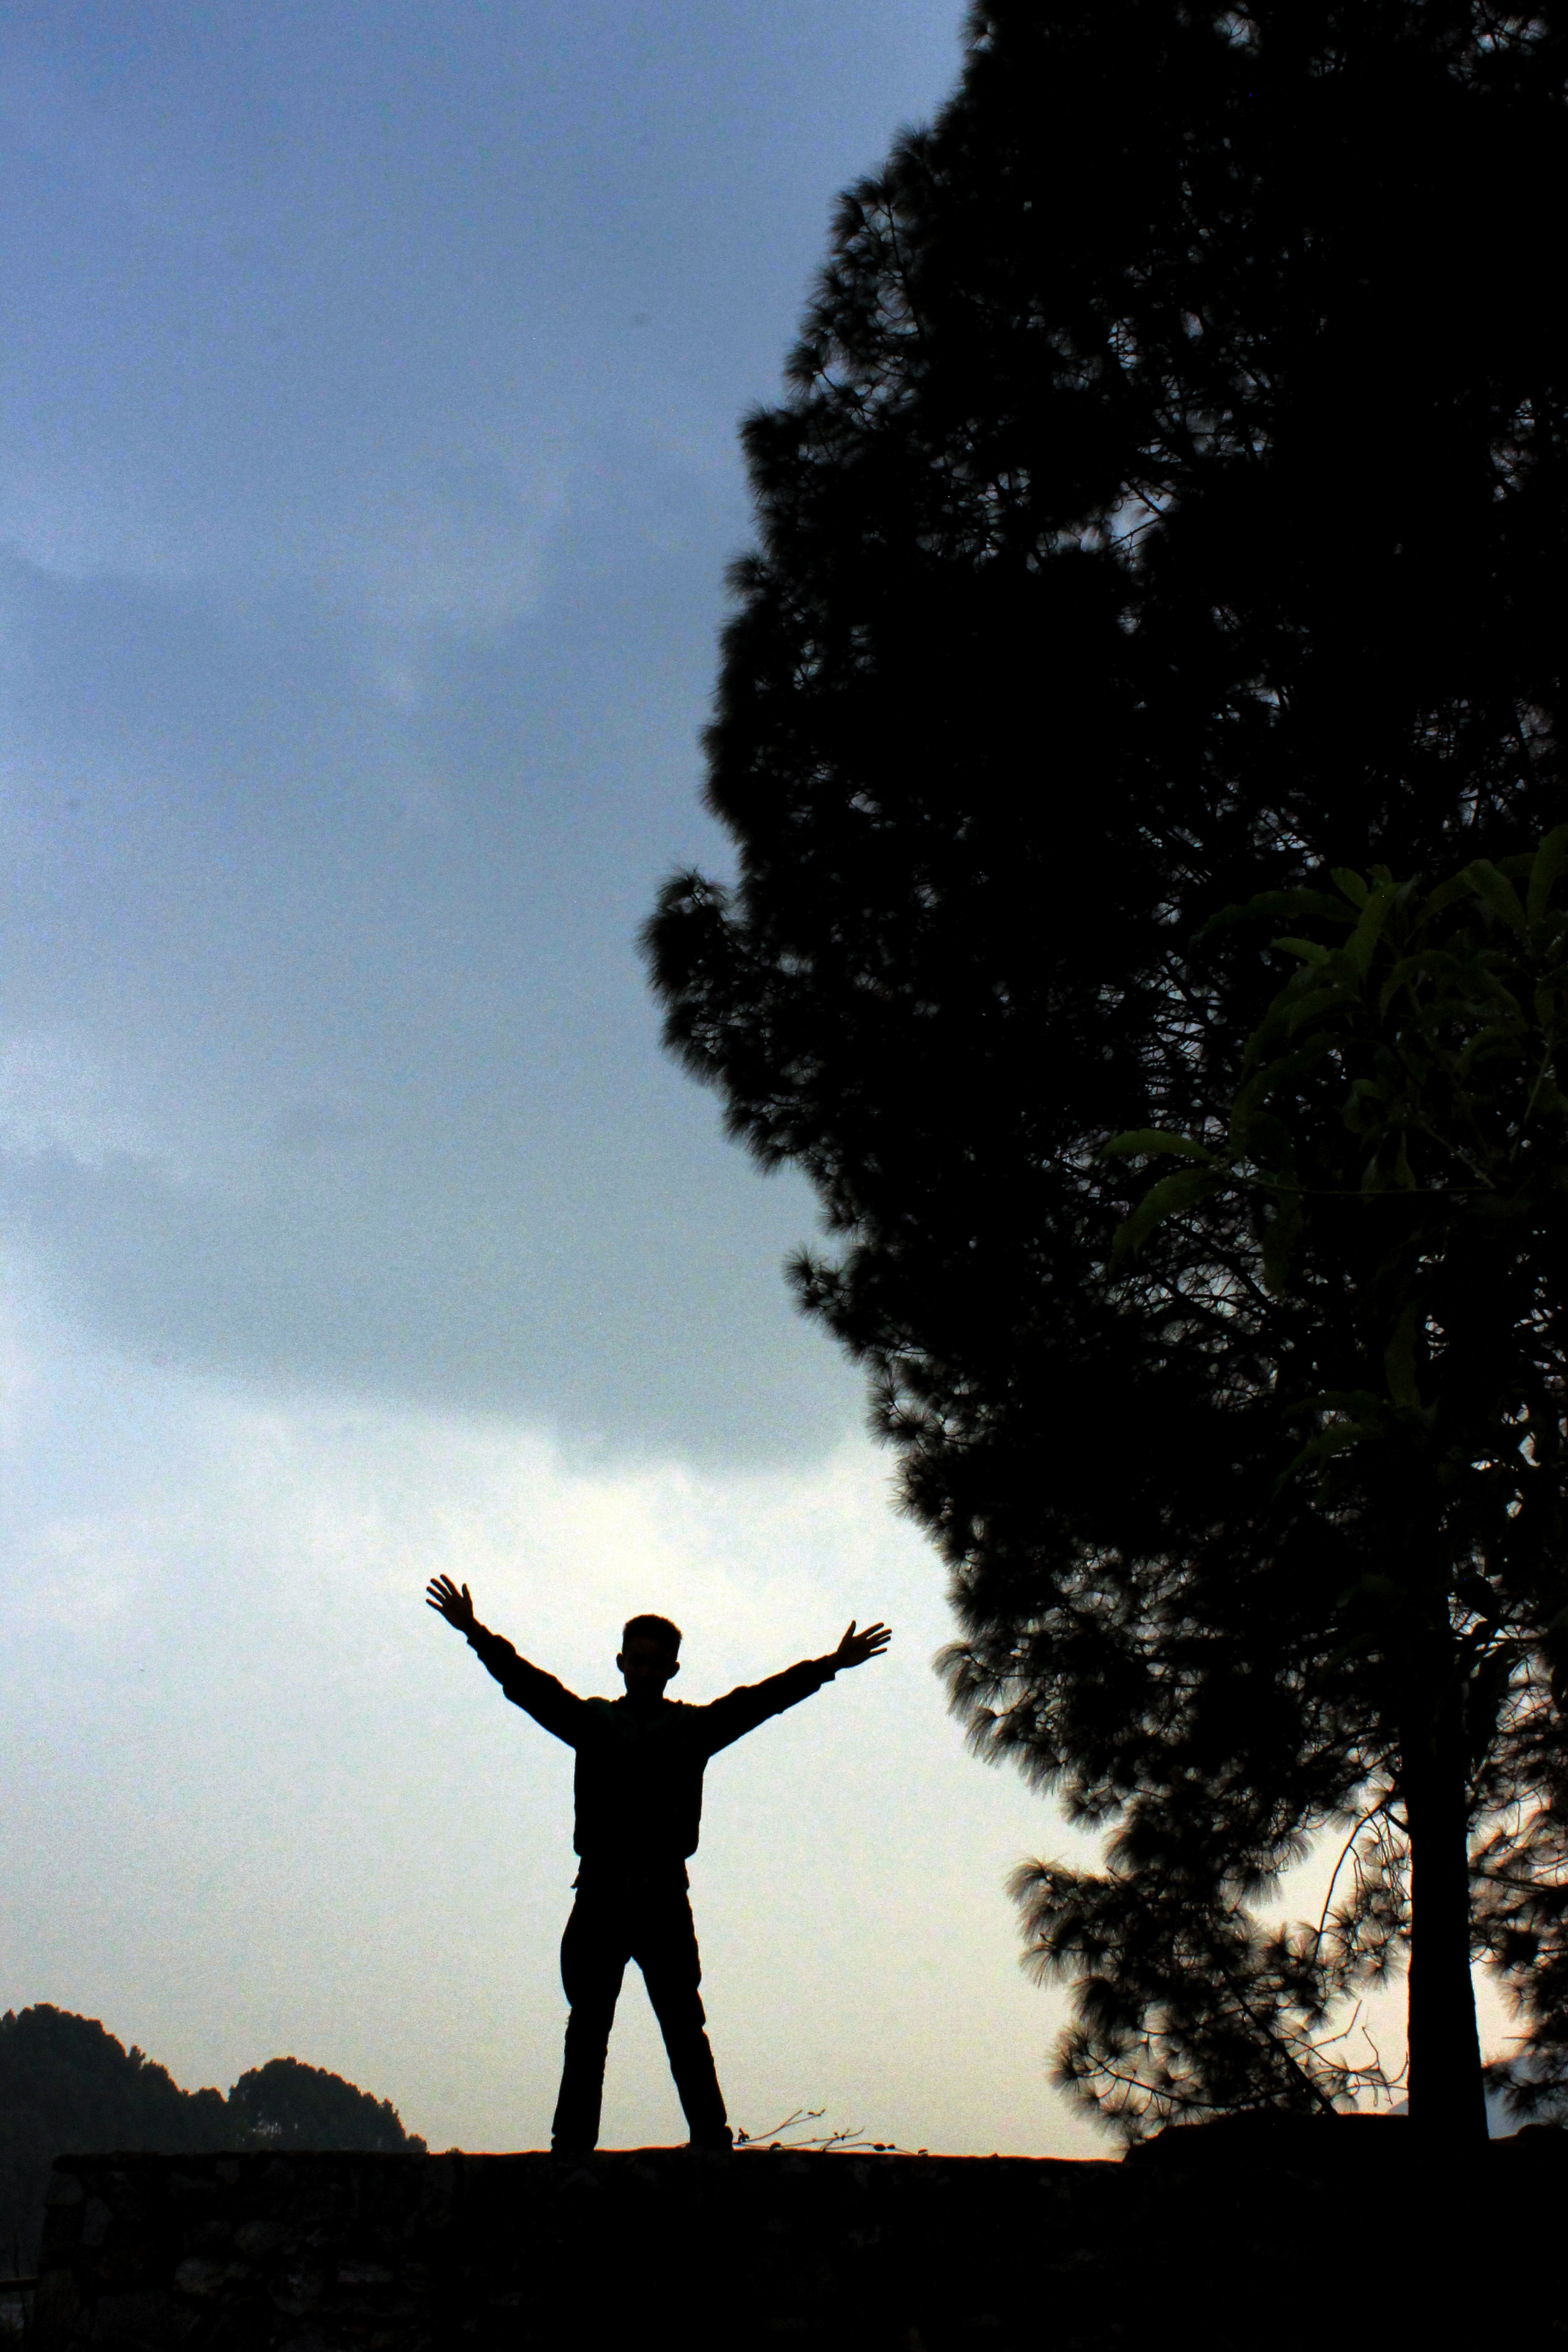
man, tree, silhouette, light, cloud, sky, sunset, sunlight, morning, evening, shadow, darkness, black, motivation, happy, photograph, inspiration, woody plant